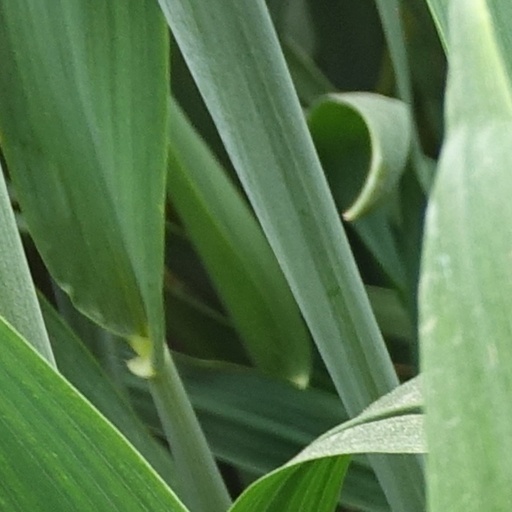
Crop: wheat